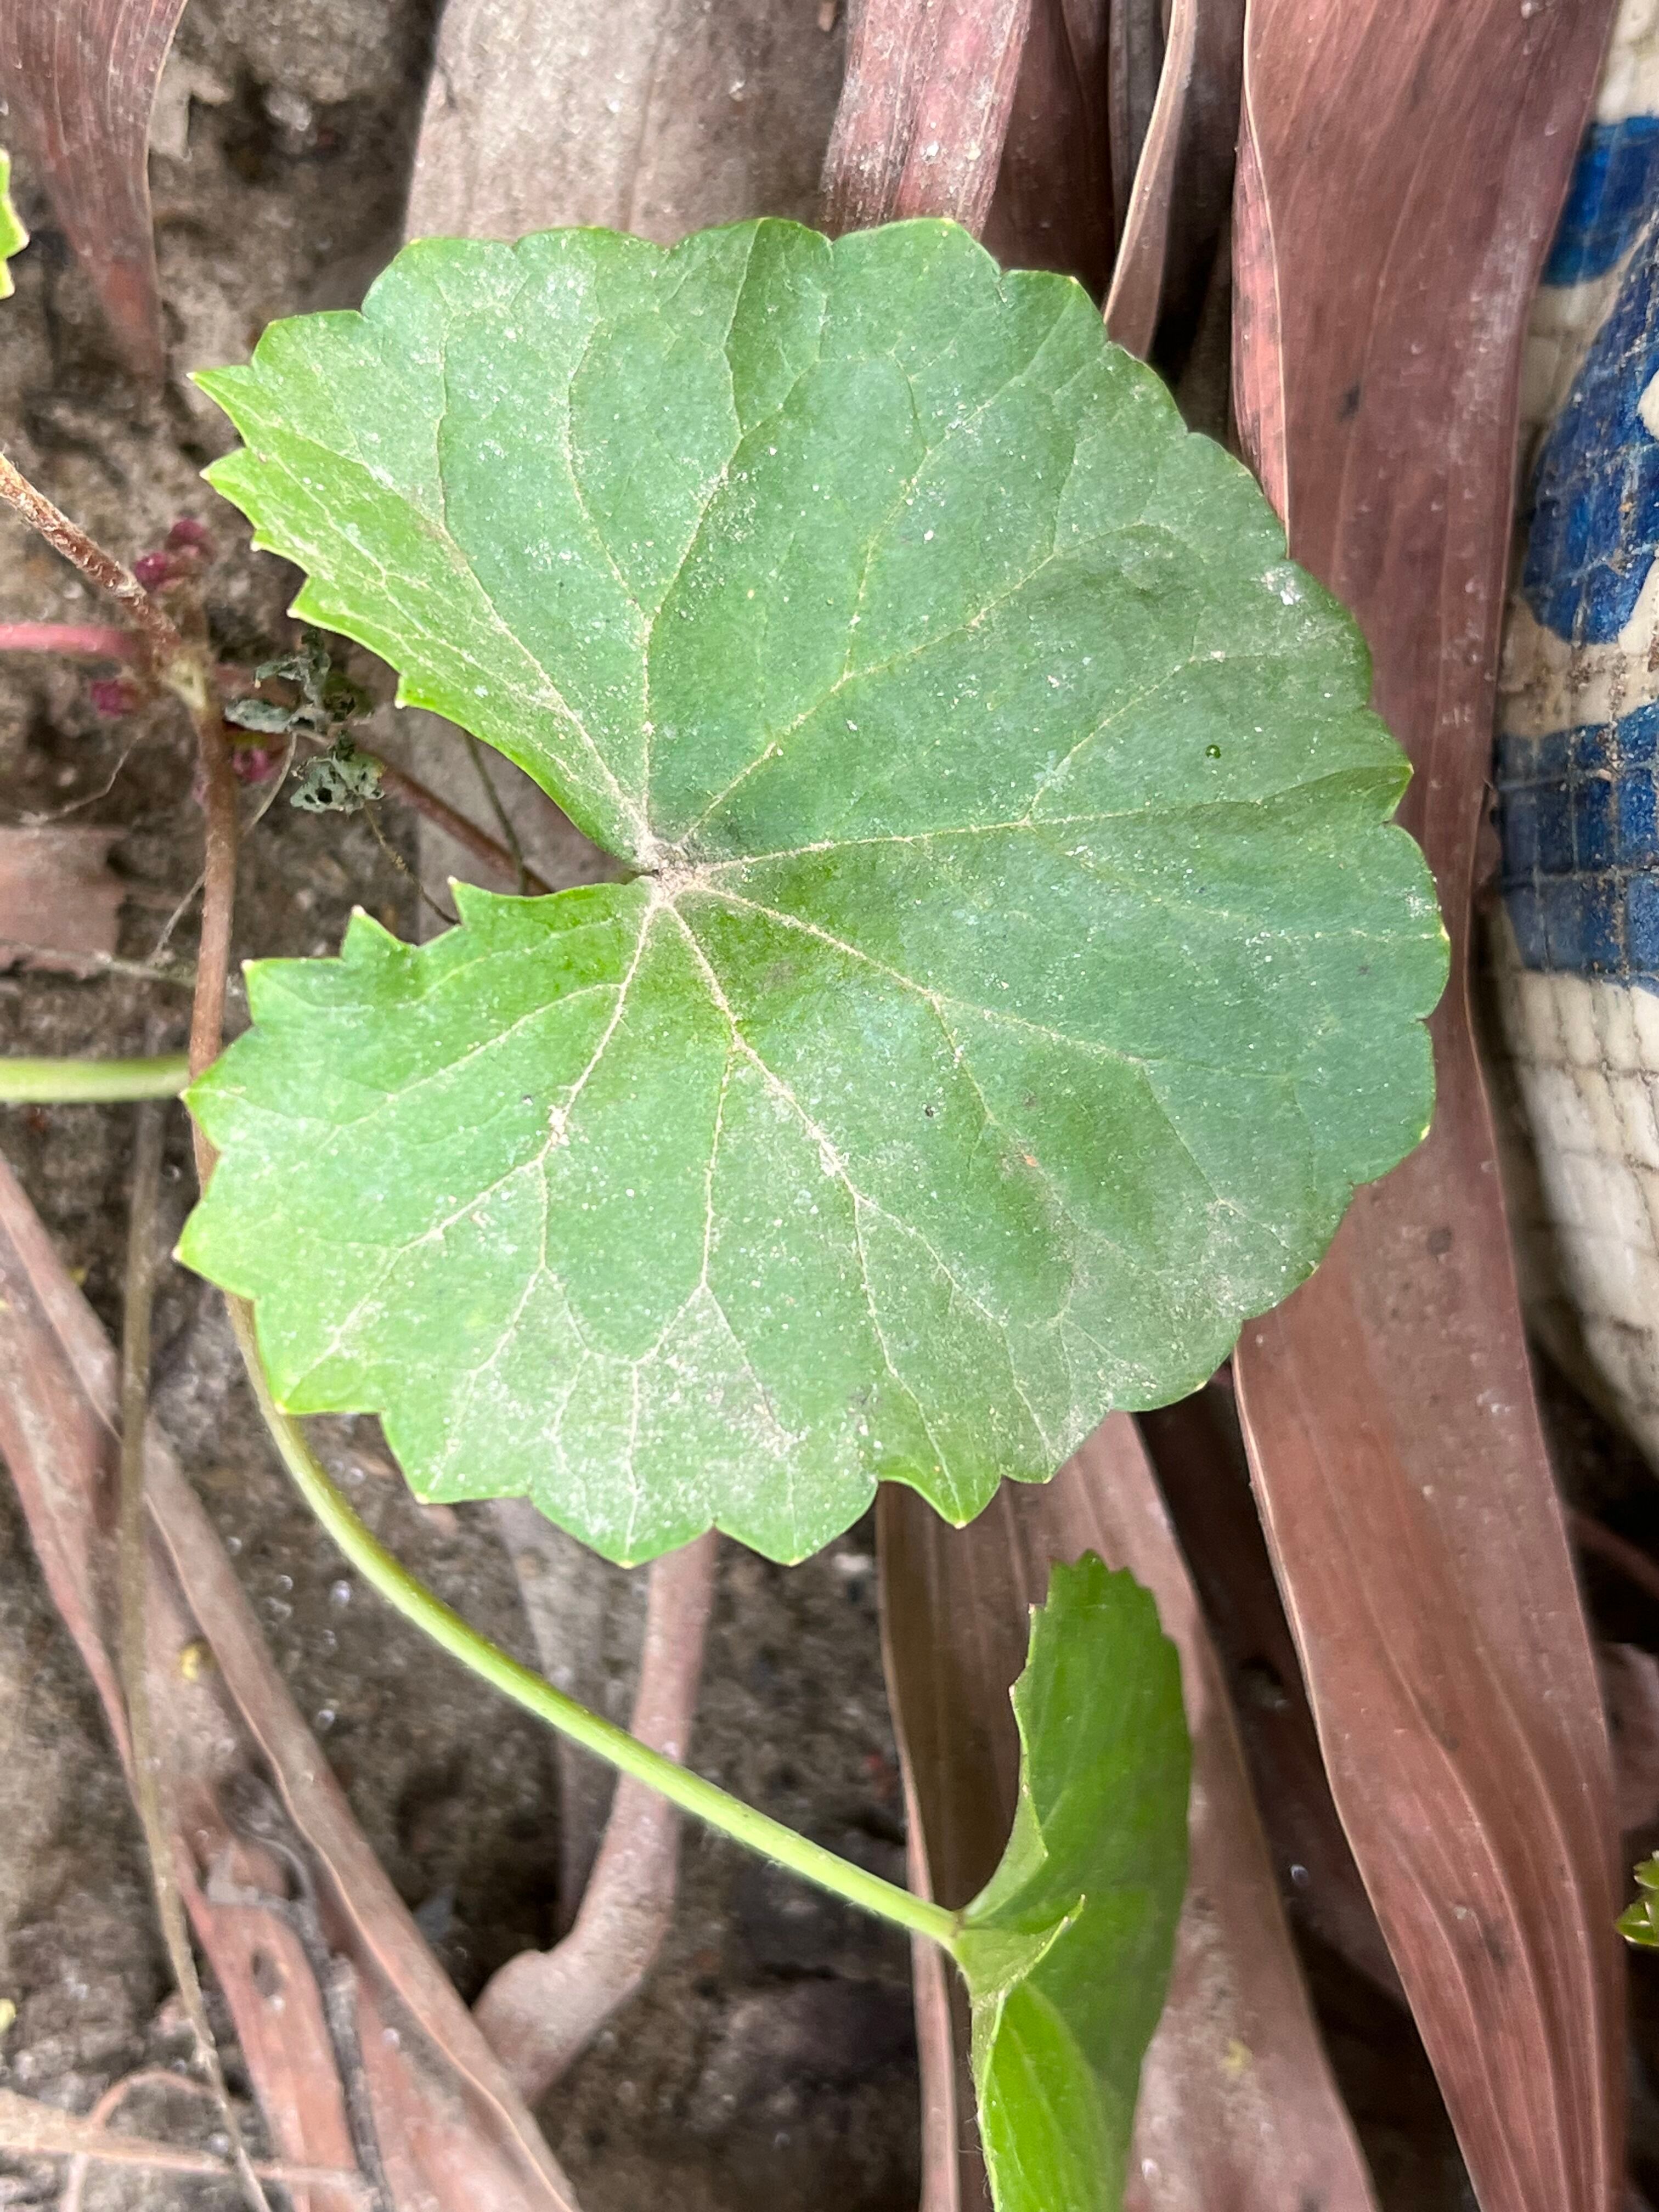
Plant species: centella-asiatica